Evgenia Kosigina

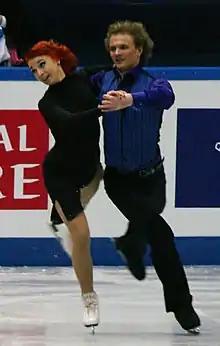
Kosigina and Moroshkin at the 2012-13 JGP Final

Evgenia Borisovna Kosigina (born 20 March 1995) is a Russian former competitive ice dancer. With Nikolai Moroshkin, she won six medals on the ISU Junior Grand Prix series and finished in the top ten at three World Junior Championships.